The Department (film)

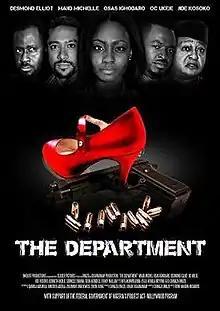
Theatrical release poster

The Department is a 2015 Nigerian romantic crime action film directed by Remi Vaughan-Richards, starring Majid Michel, OC Ukeje, Desmond Elliot, Osas Ighodaro, Jide Kosoko, Seun Akindele, Somkele Iyamah, Funky Mallam and Kenneth Okolie The film which is the first feature film from Inkblot Productions and Closer Pictures, produced by Uduak Oguamanam and Chinaza Onuzo.